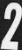
Number: 2